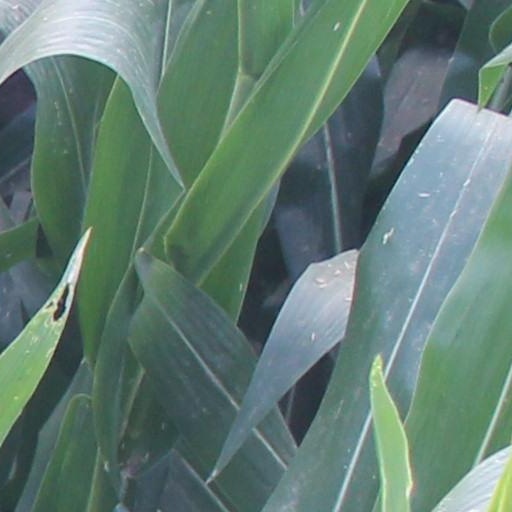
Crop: maize; corn